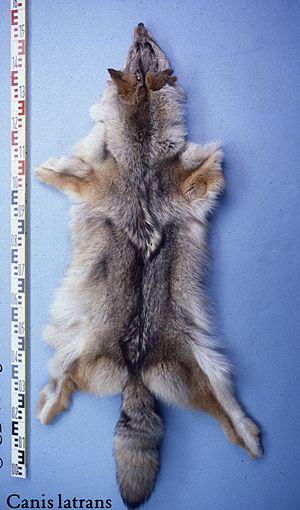
Le Coyote, du nahuatl coyotl est une espèce de canidés du genre Canis originaire d'Amérique du Nord. Il est plus petit que son parent proche, le loup gris, et légèrement plus petit que le loup de l'Est et le loup rouge, qui lui sont étroitement apparentés. Il occupe pratiquement la même niche écologique que le chacal doré en Eurasie, ce qui lui vaut d'être parfois appelé « chacal américain » par les zoologistes, mais il est plus gros et plus prédateur.